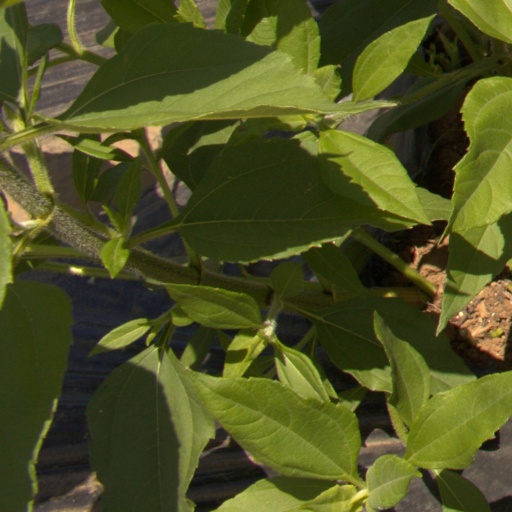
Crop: Jerusalem artichoke